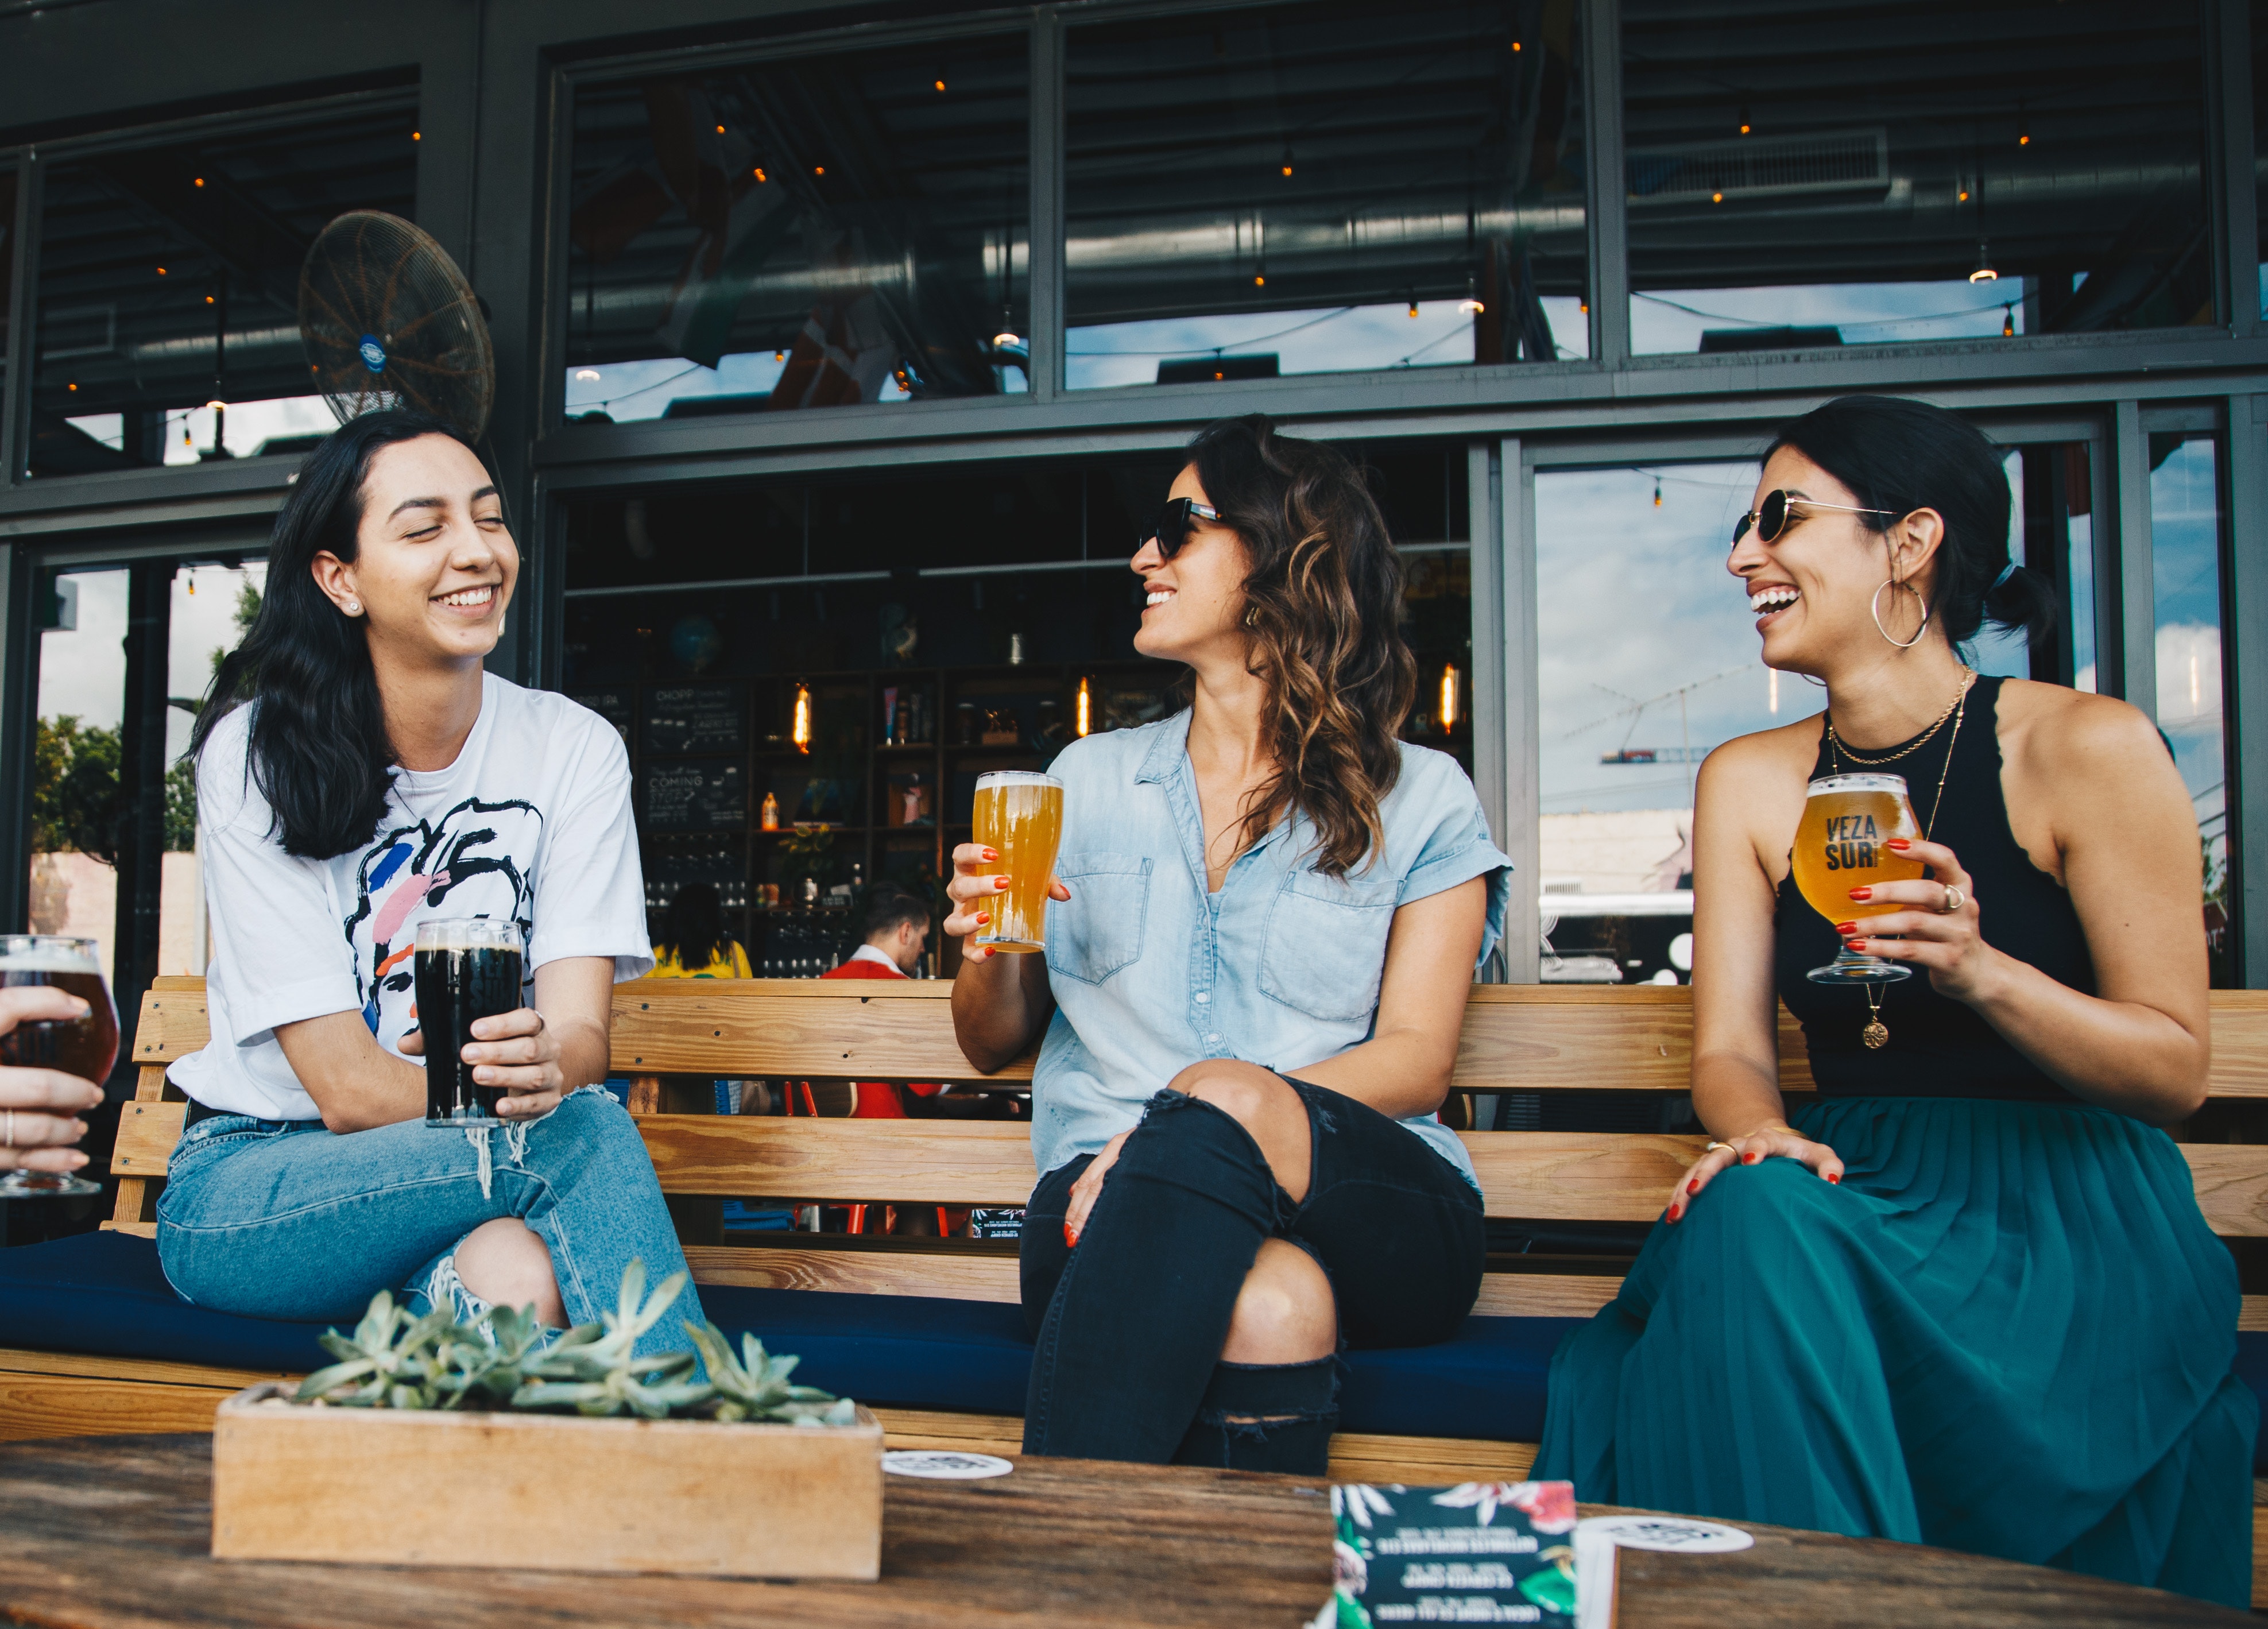
summer, event, leisure, vacation, recreation, drink, team, tourism, performance